South Manchester Railroad

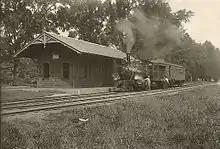
South Manchester Railroad at the corner of Hartford Road and Elm Street near Cheney Hall

The South Manchester Railroad (SMRR, also known as the Cheney Railroad or Cheney's Goat) was a short-line railroad serving Manchester, Connecticut. The railroad formed in 1866 and opened a two mile long line between the Cheney brothers' mills and the existing Hartford, Providence and Fishkill Railroad (HP&F) main line in 1869. Operations were initially by the HP&F, but a decade later the Cheneys purchased the line back and ran it themselves as they were unhappy with the HP&F's service.